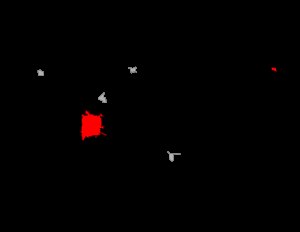
Nacogdoches
Nacogdoches beliggenhed i Texas
Nacogdoches er en amerikansk by og administrativt centrum for det amerikanske county Nacogdoches County i staten Texas. I 2000 havde byen et indbyggertal på 29.914.